David López (footballer, born 1989)

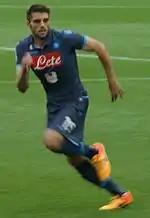
López with Napoli in 2015

On 31 August 2014, SSC Napoli confirmed López' signing on a five-year contract. He made his Serie A debut on 21 September, playing the full 90 minutes and being booked in a 1–0 defeat at Udinese Calcio. He won the Supercoppa Italiana on 22 December in Qatar; he made a mistake for Carlos Tevez of Juventus FC to open the scoring, though his side won on a penalty shootout after a 2–2 draw.